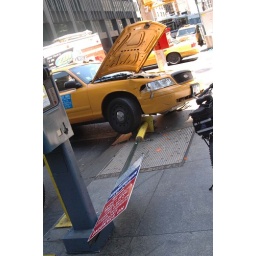
The pole was probably the major factor in keeping the taxi from running onto the sidewalk.